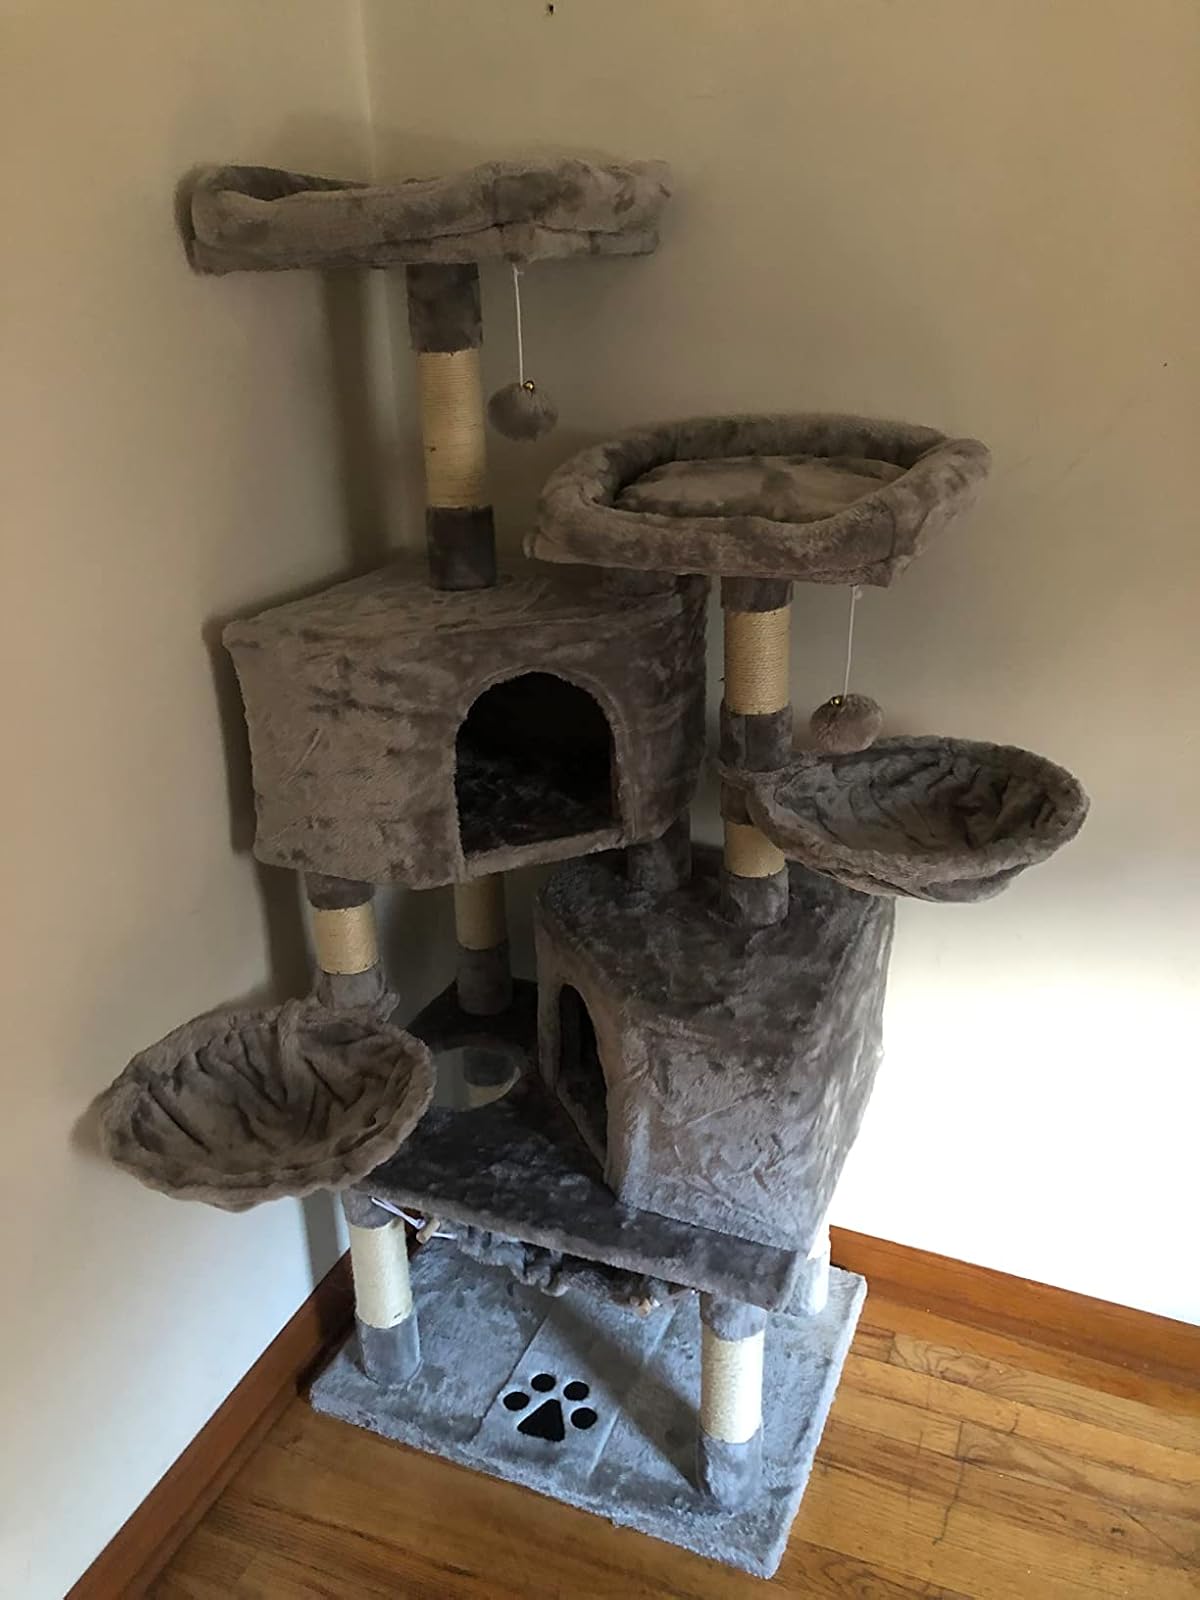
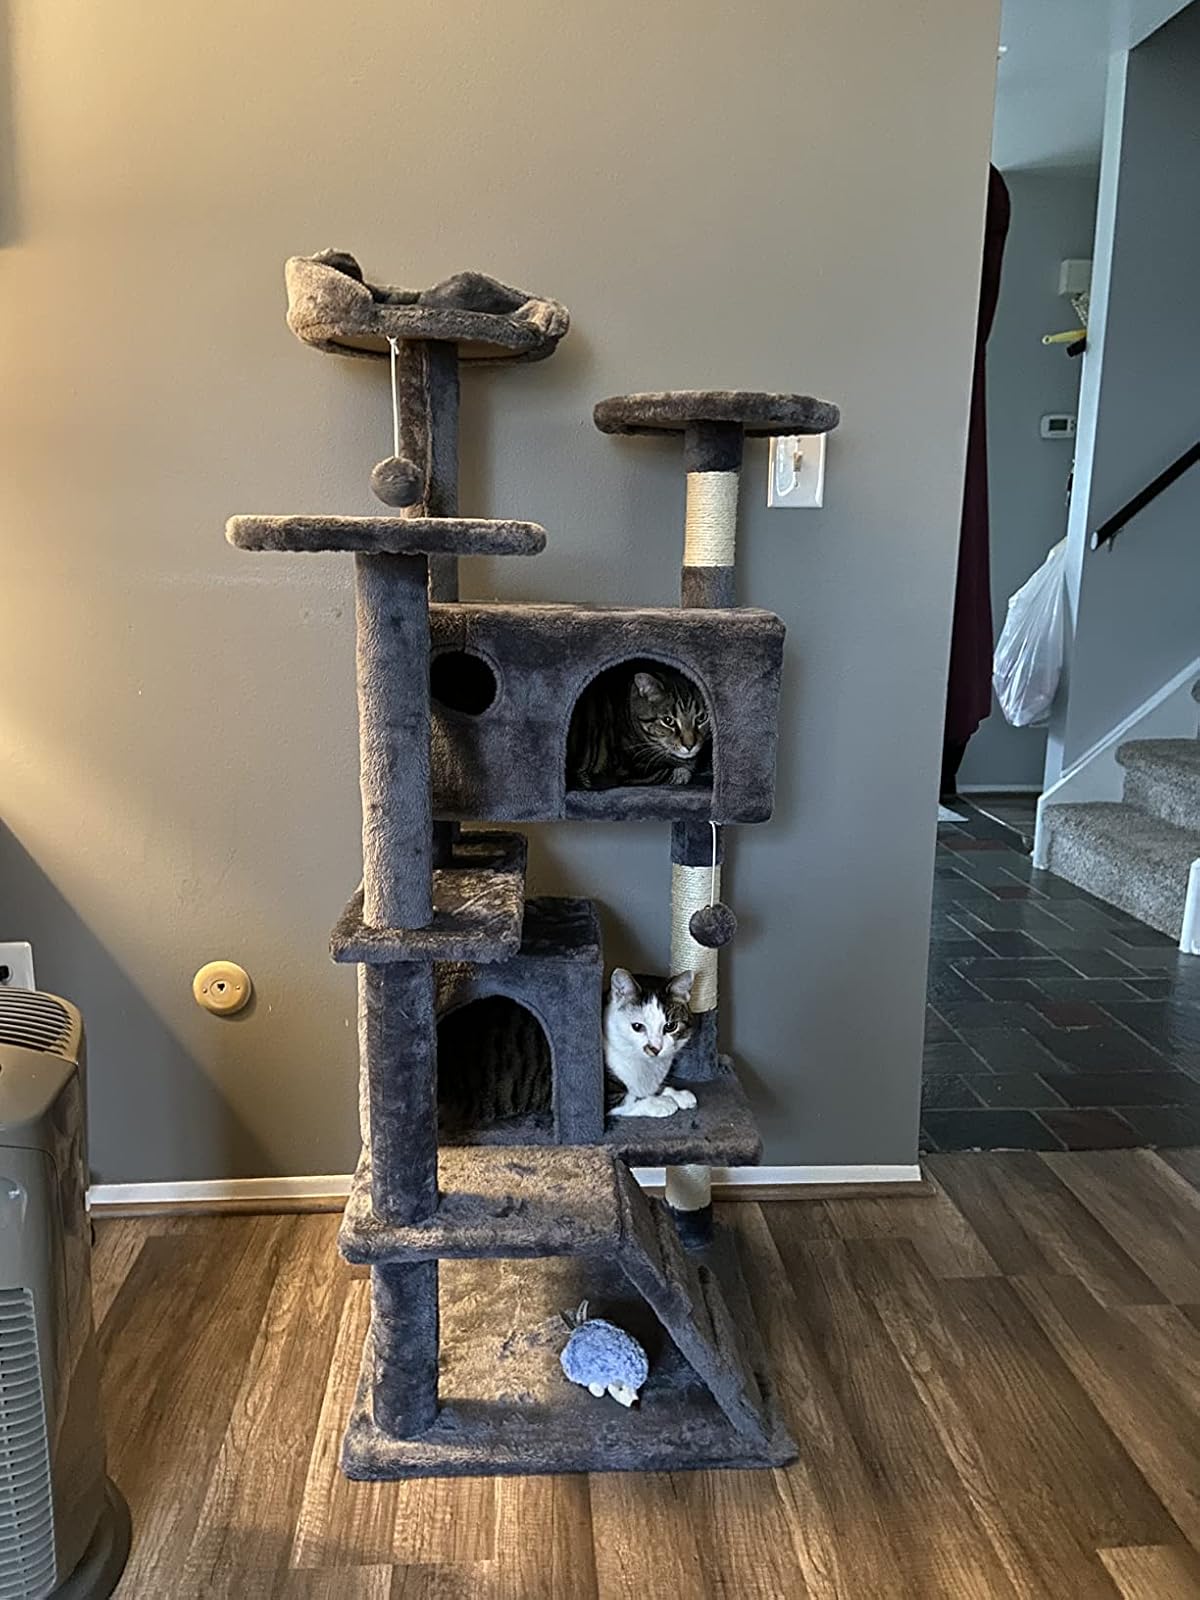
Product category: items_cat tree
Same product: no